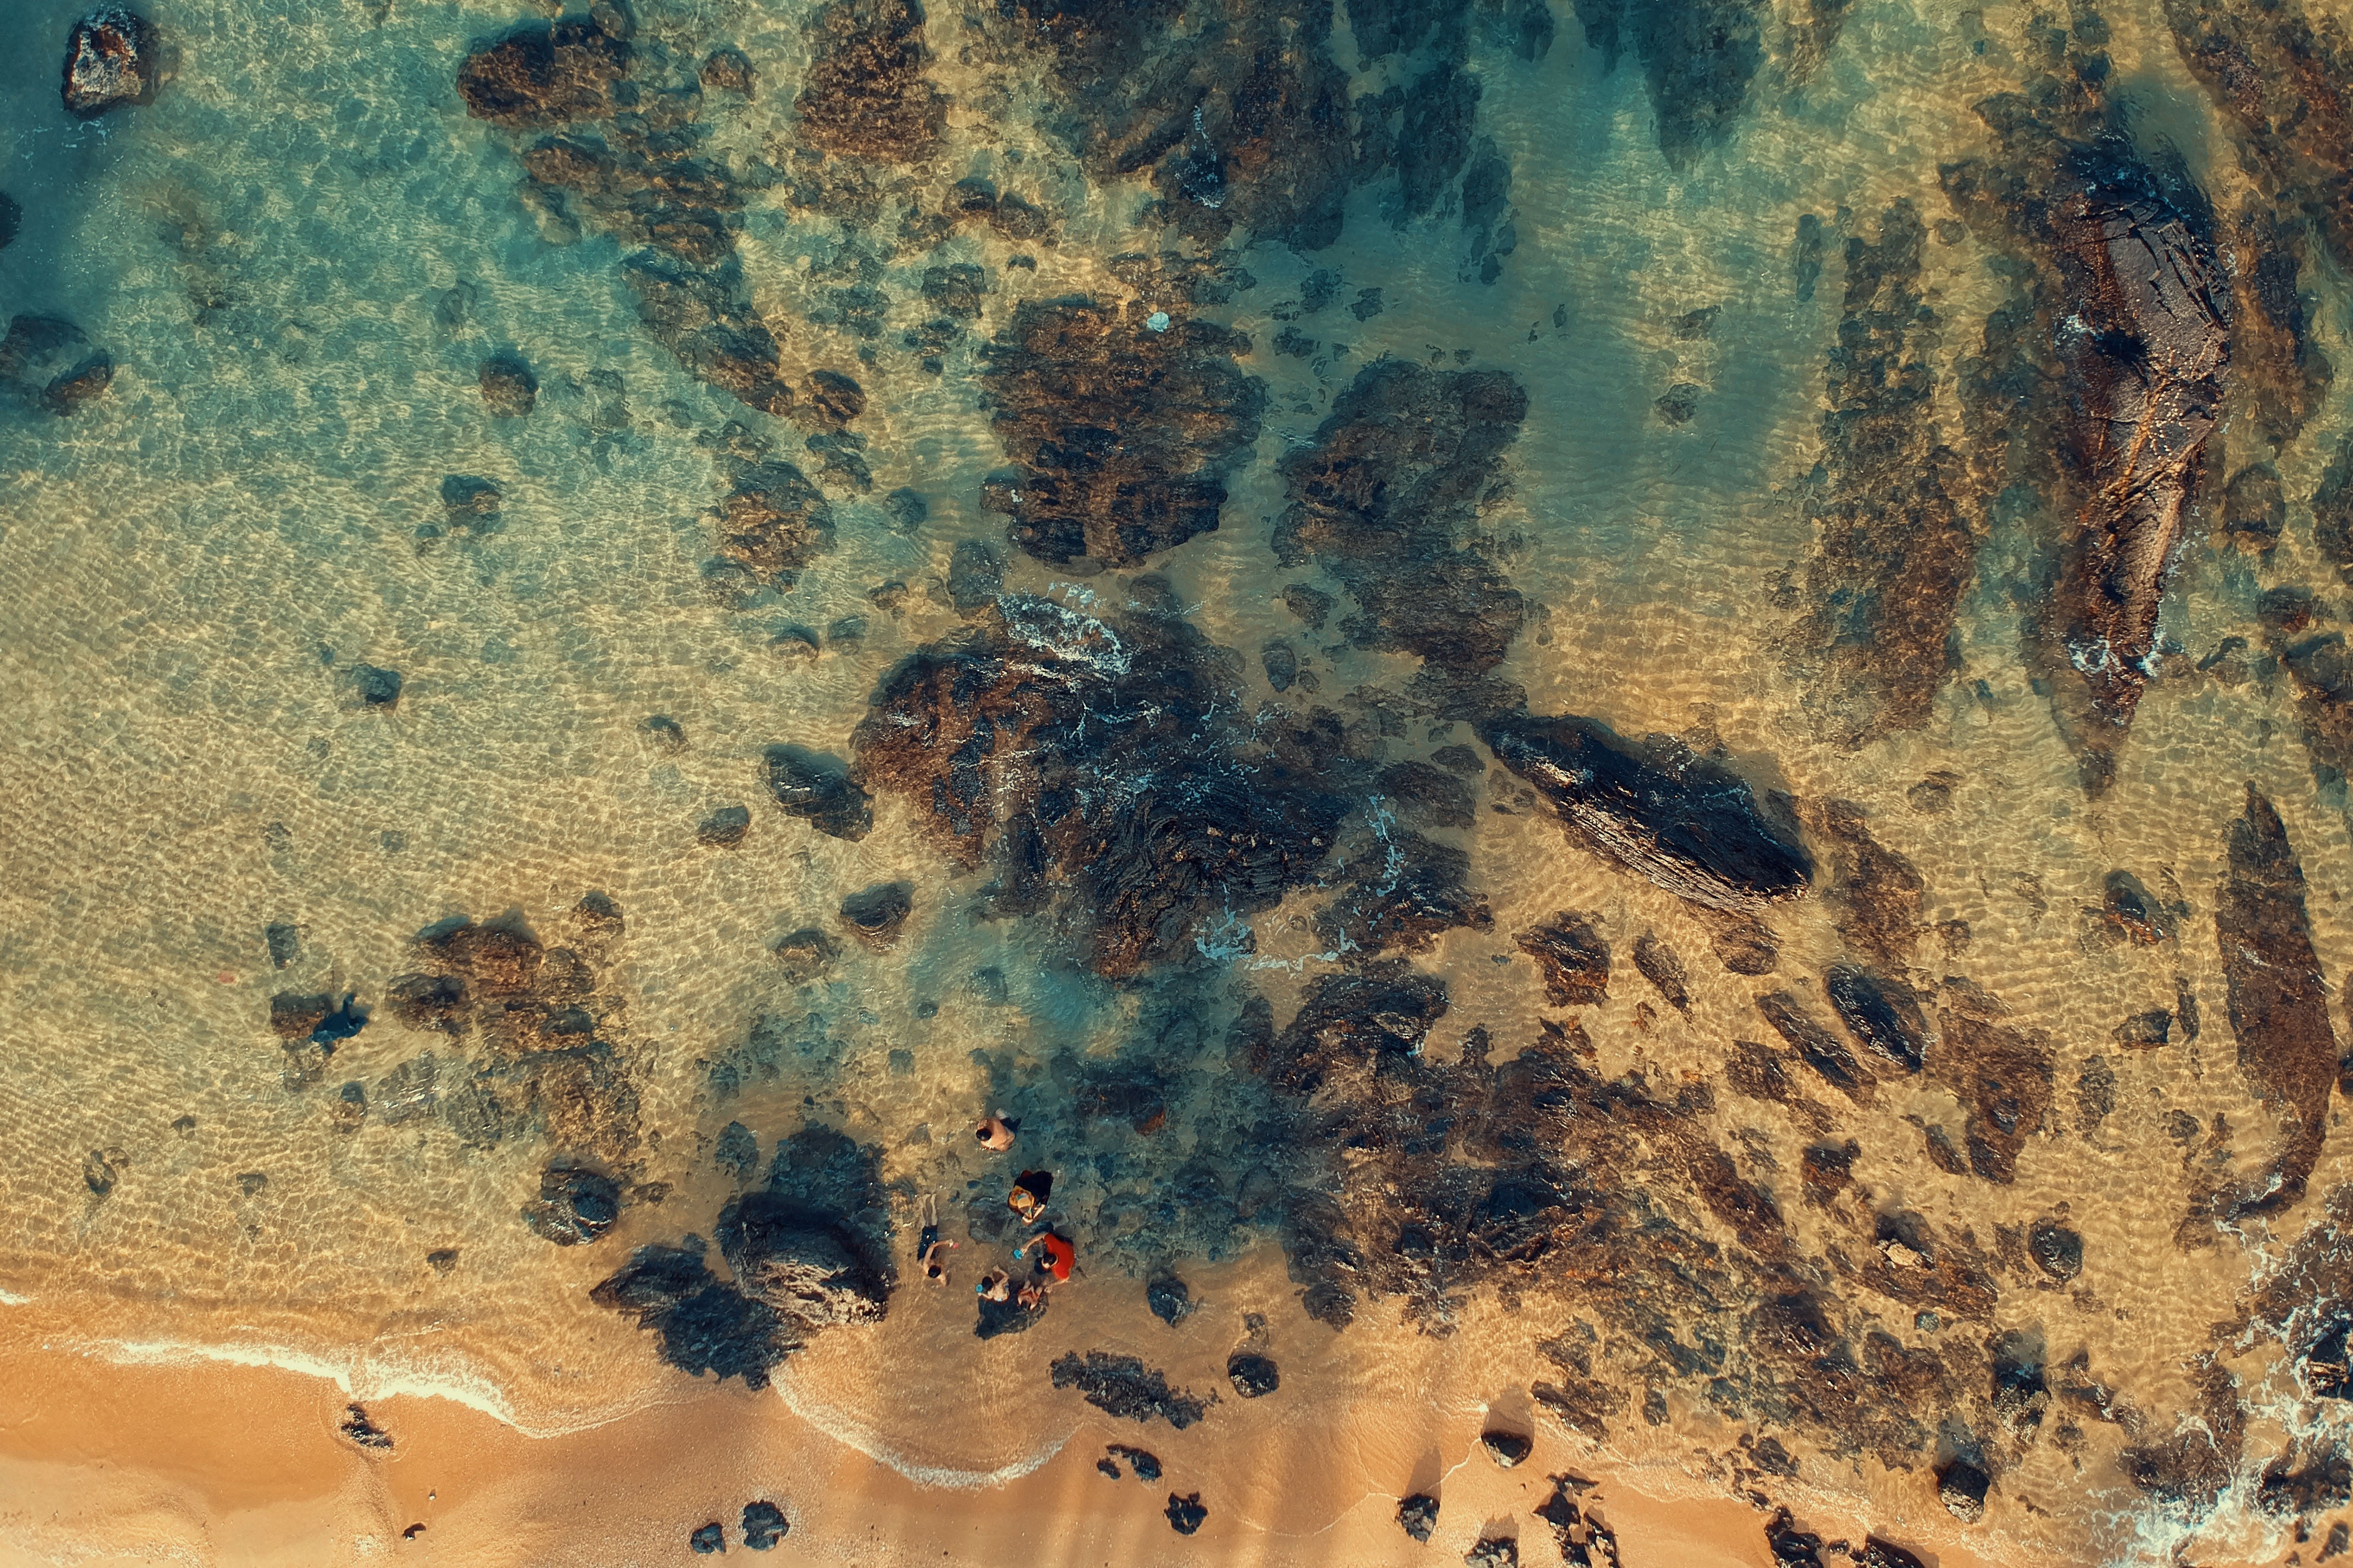
brown, rock, rust, pattern, mold, stain, metal